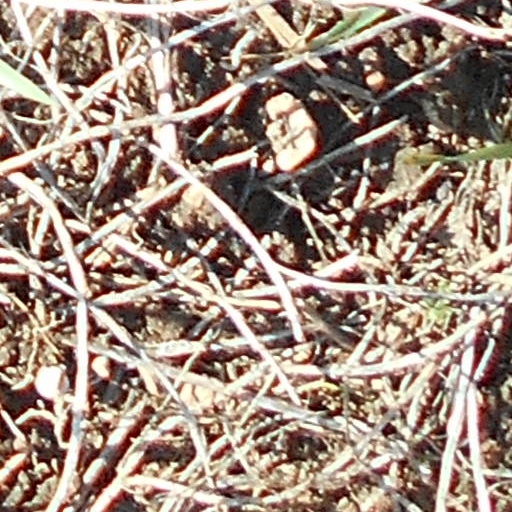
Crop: wheat